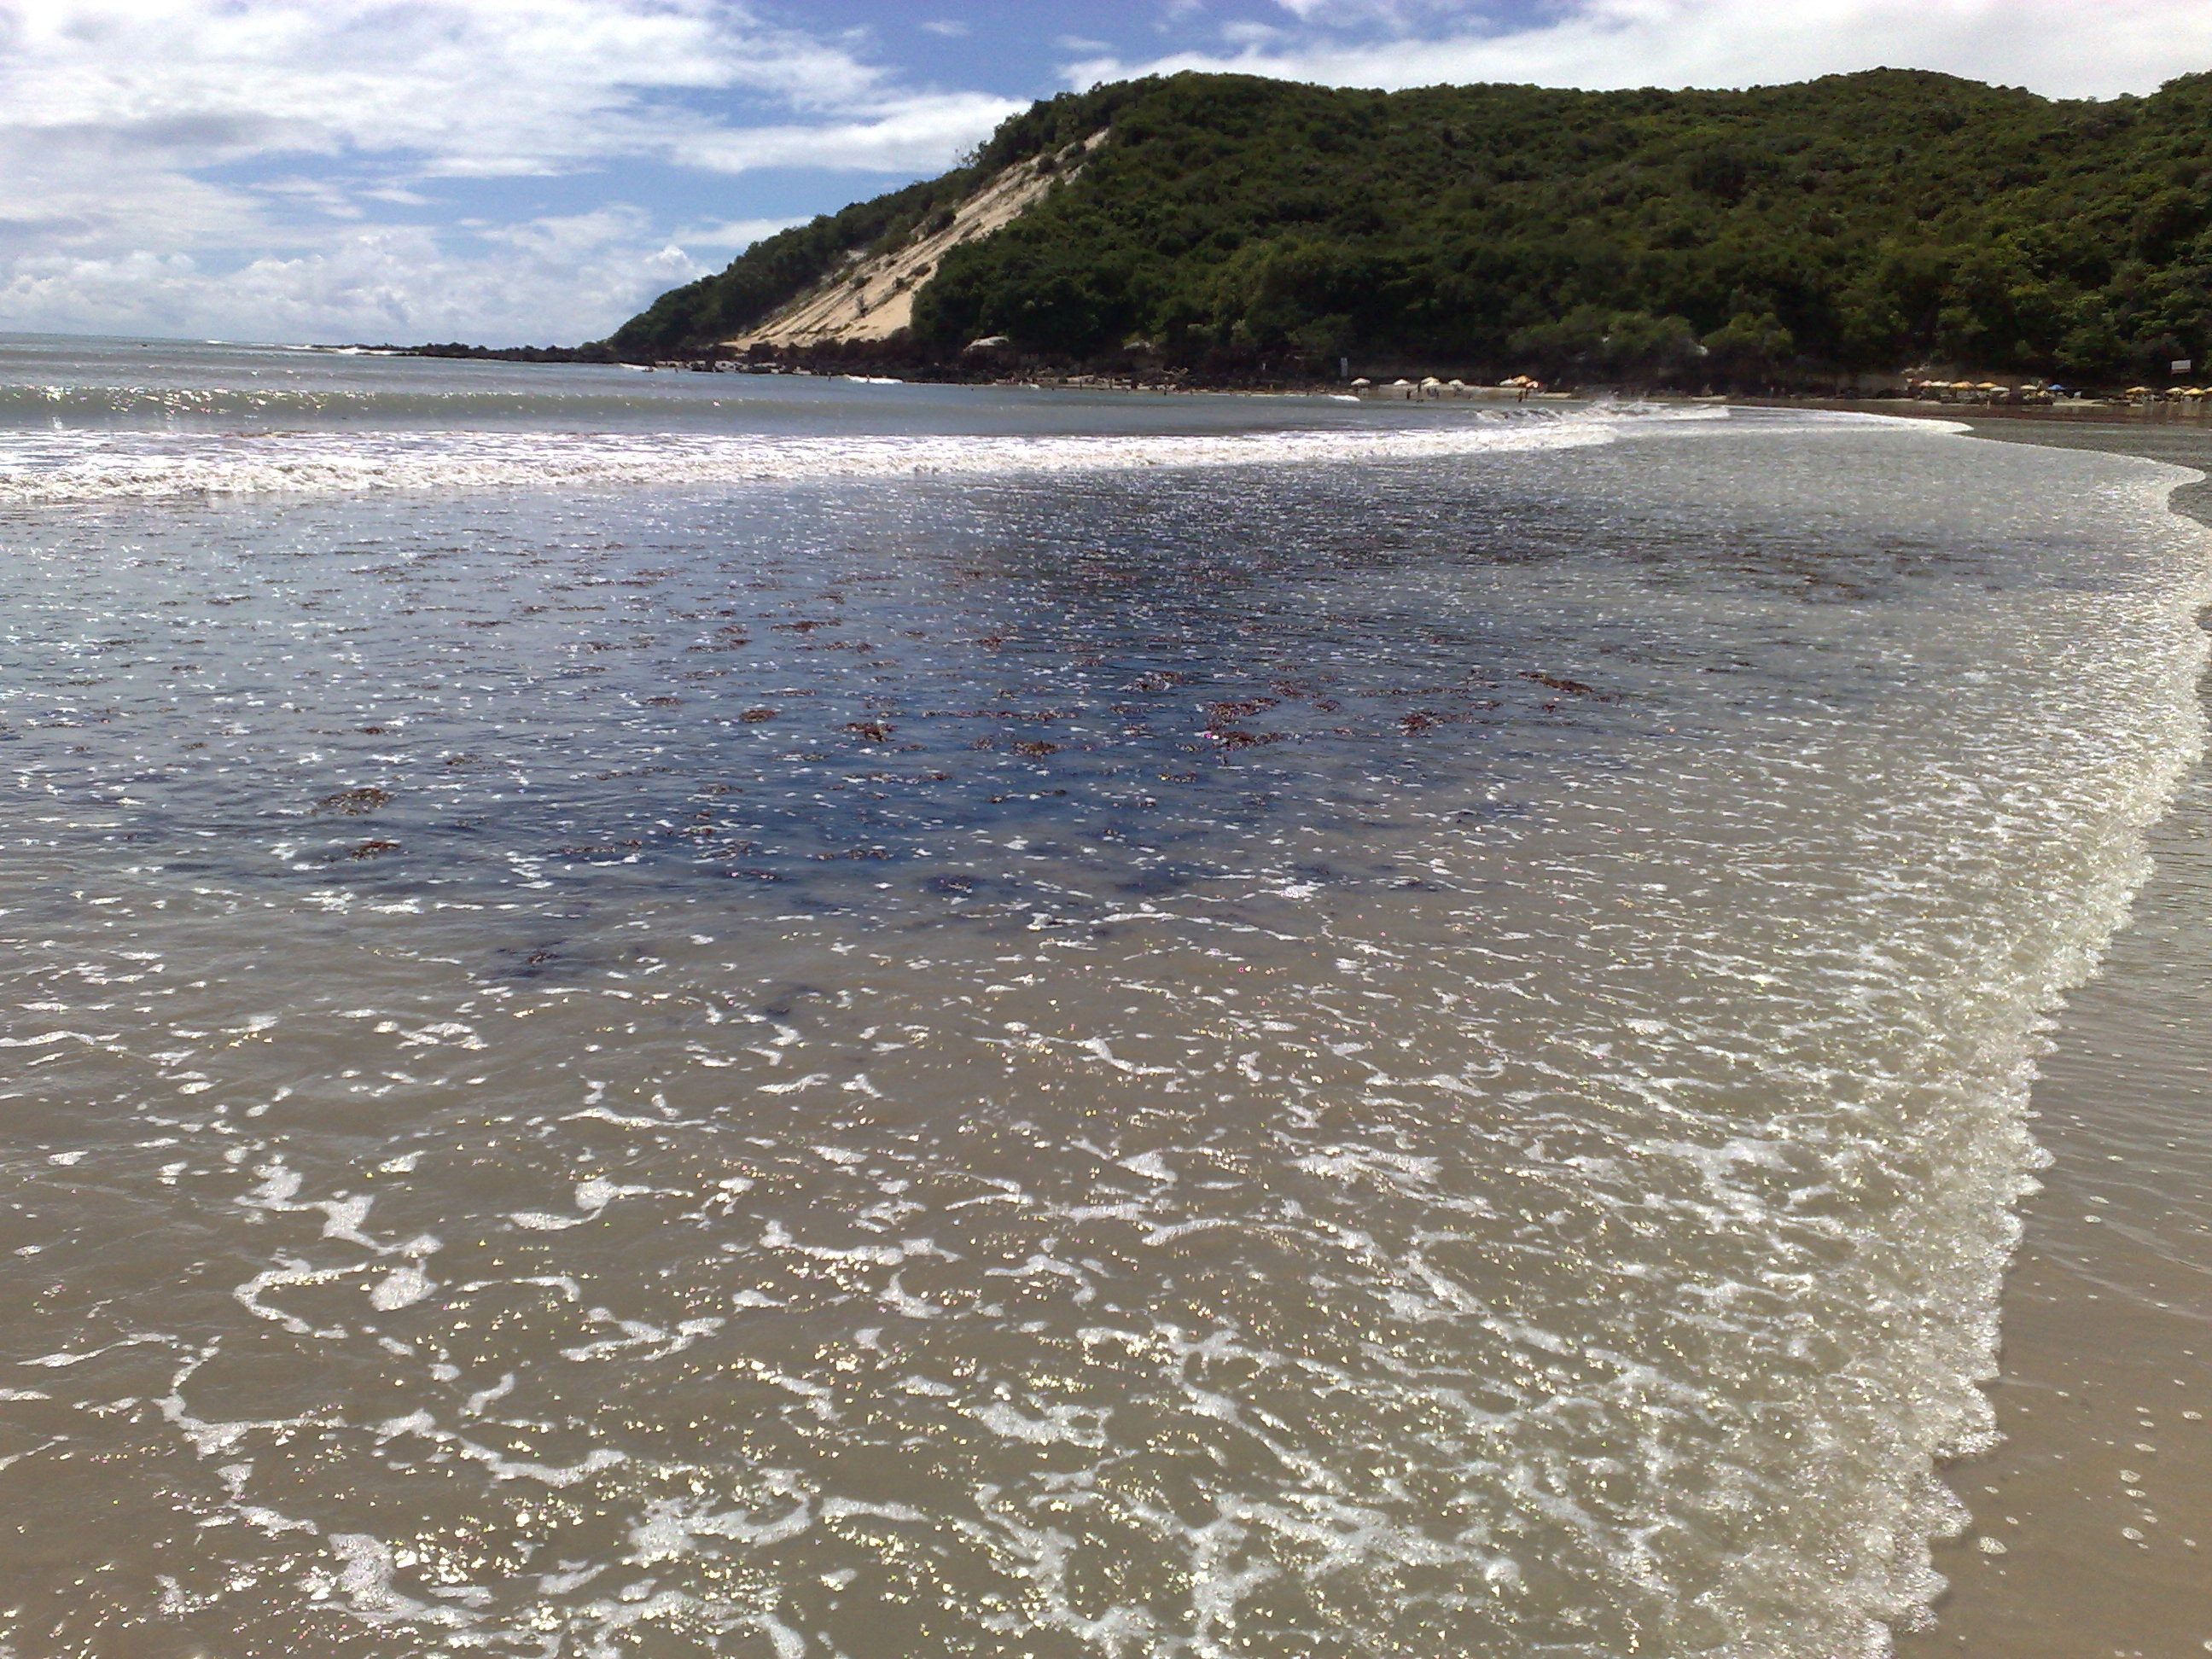
beach, sea, coast, water, sand, ocean, shore, wave, inlet, bay, reservoir, body of water, wind wave